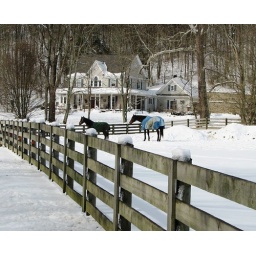
Shows the horses but also shows the beautiful farm house in background.